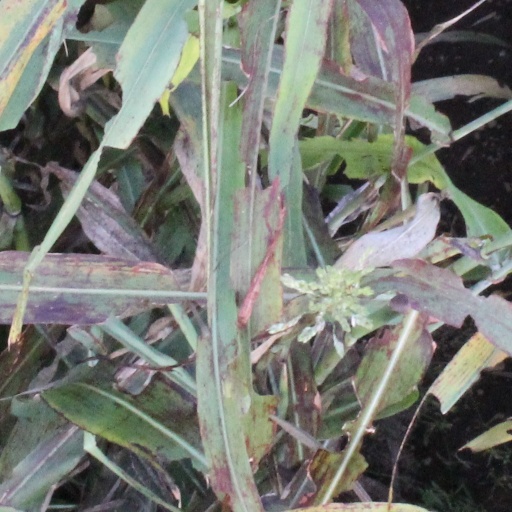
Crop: sorghum